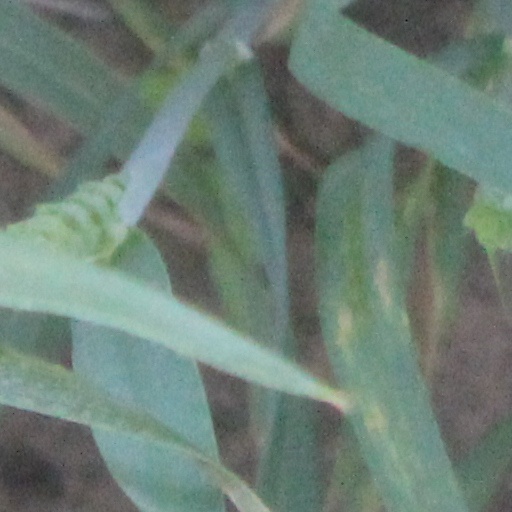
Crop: wheat